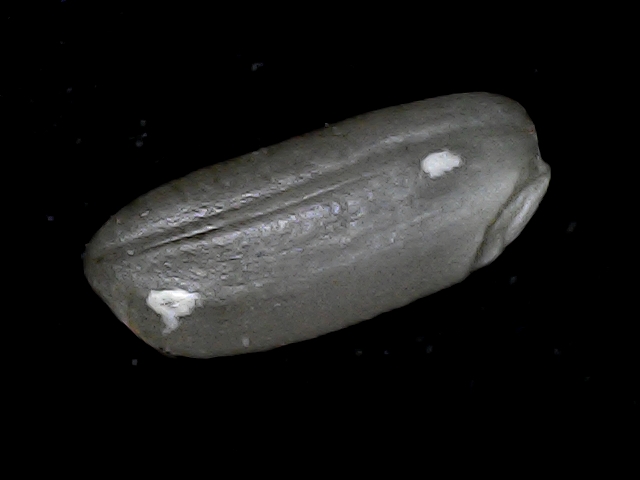
Rice variety: BD79